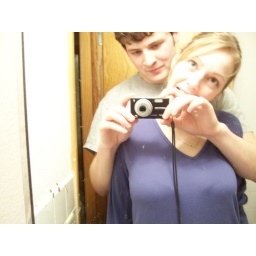
playing around in our bathroom mirror